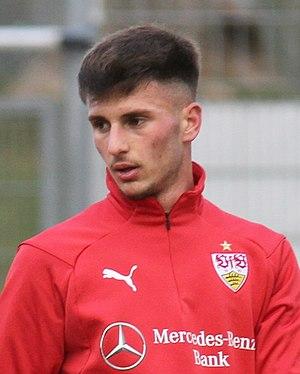
Leon Dajaku, né le 12 avril 2001 à Waiblingen, est un footballeur allemand qui évolue au poste d'ailier au Bayern Munich.